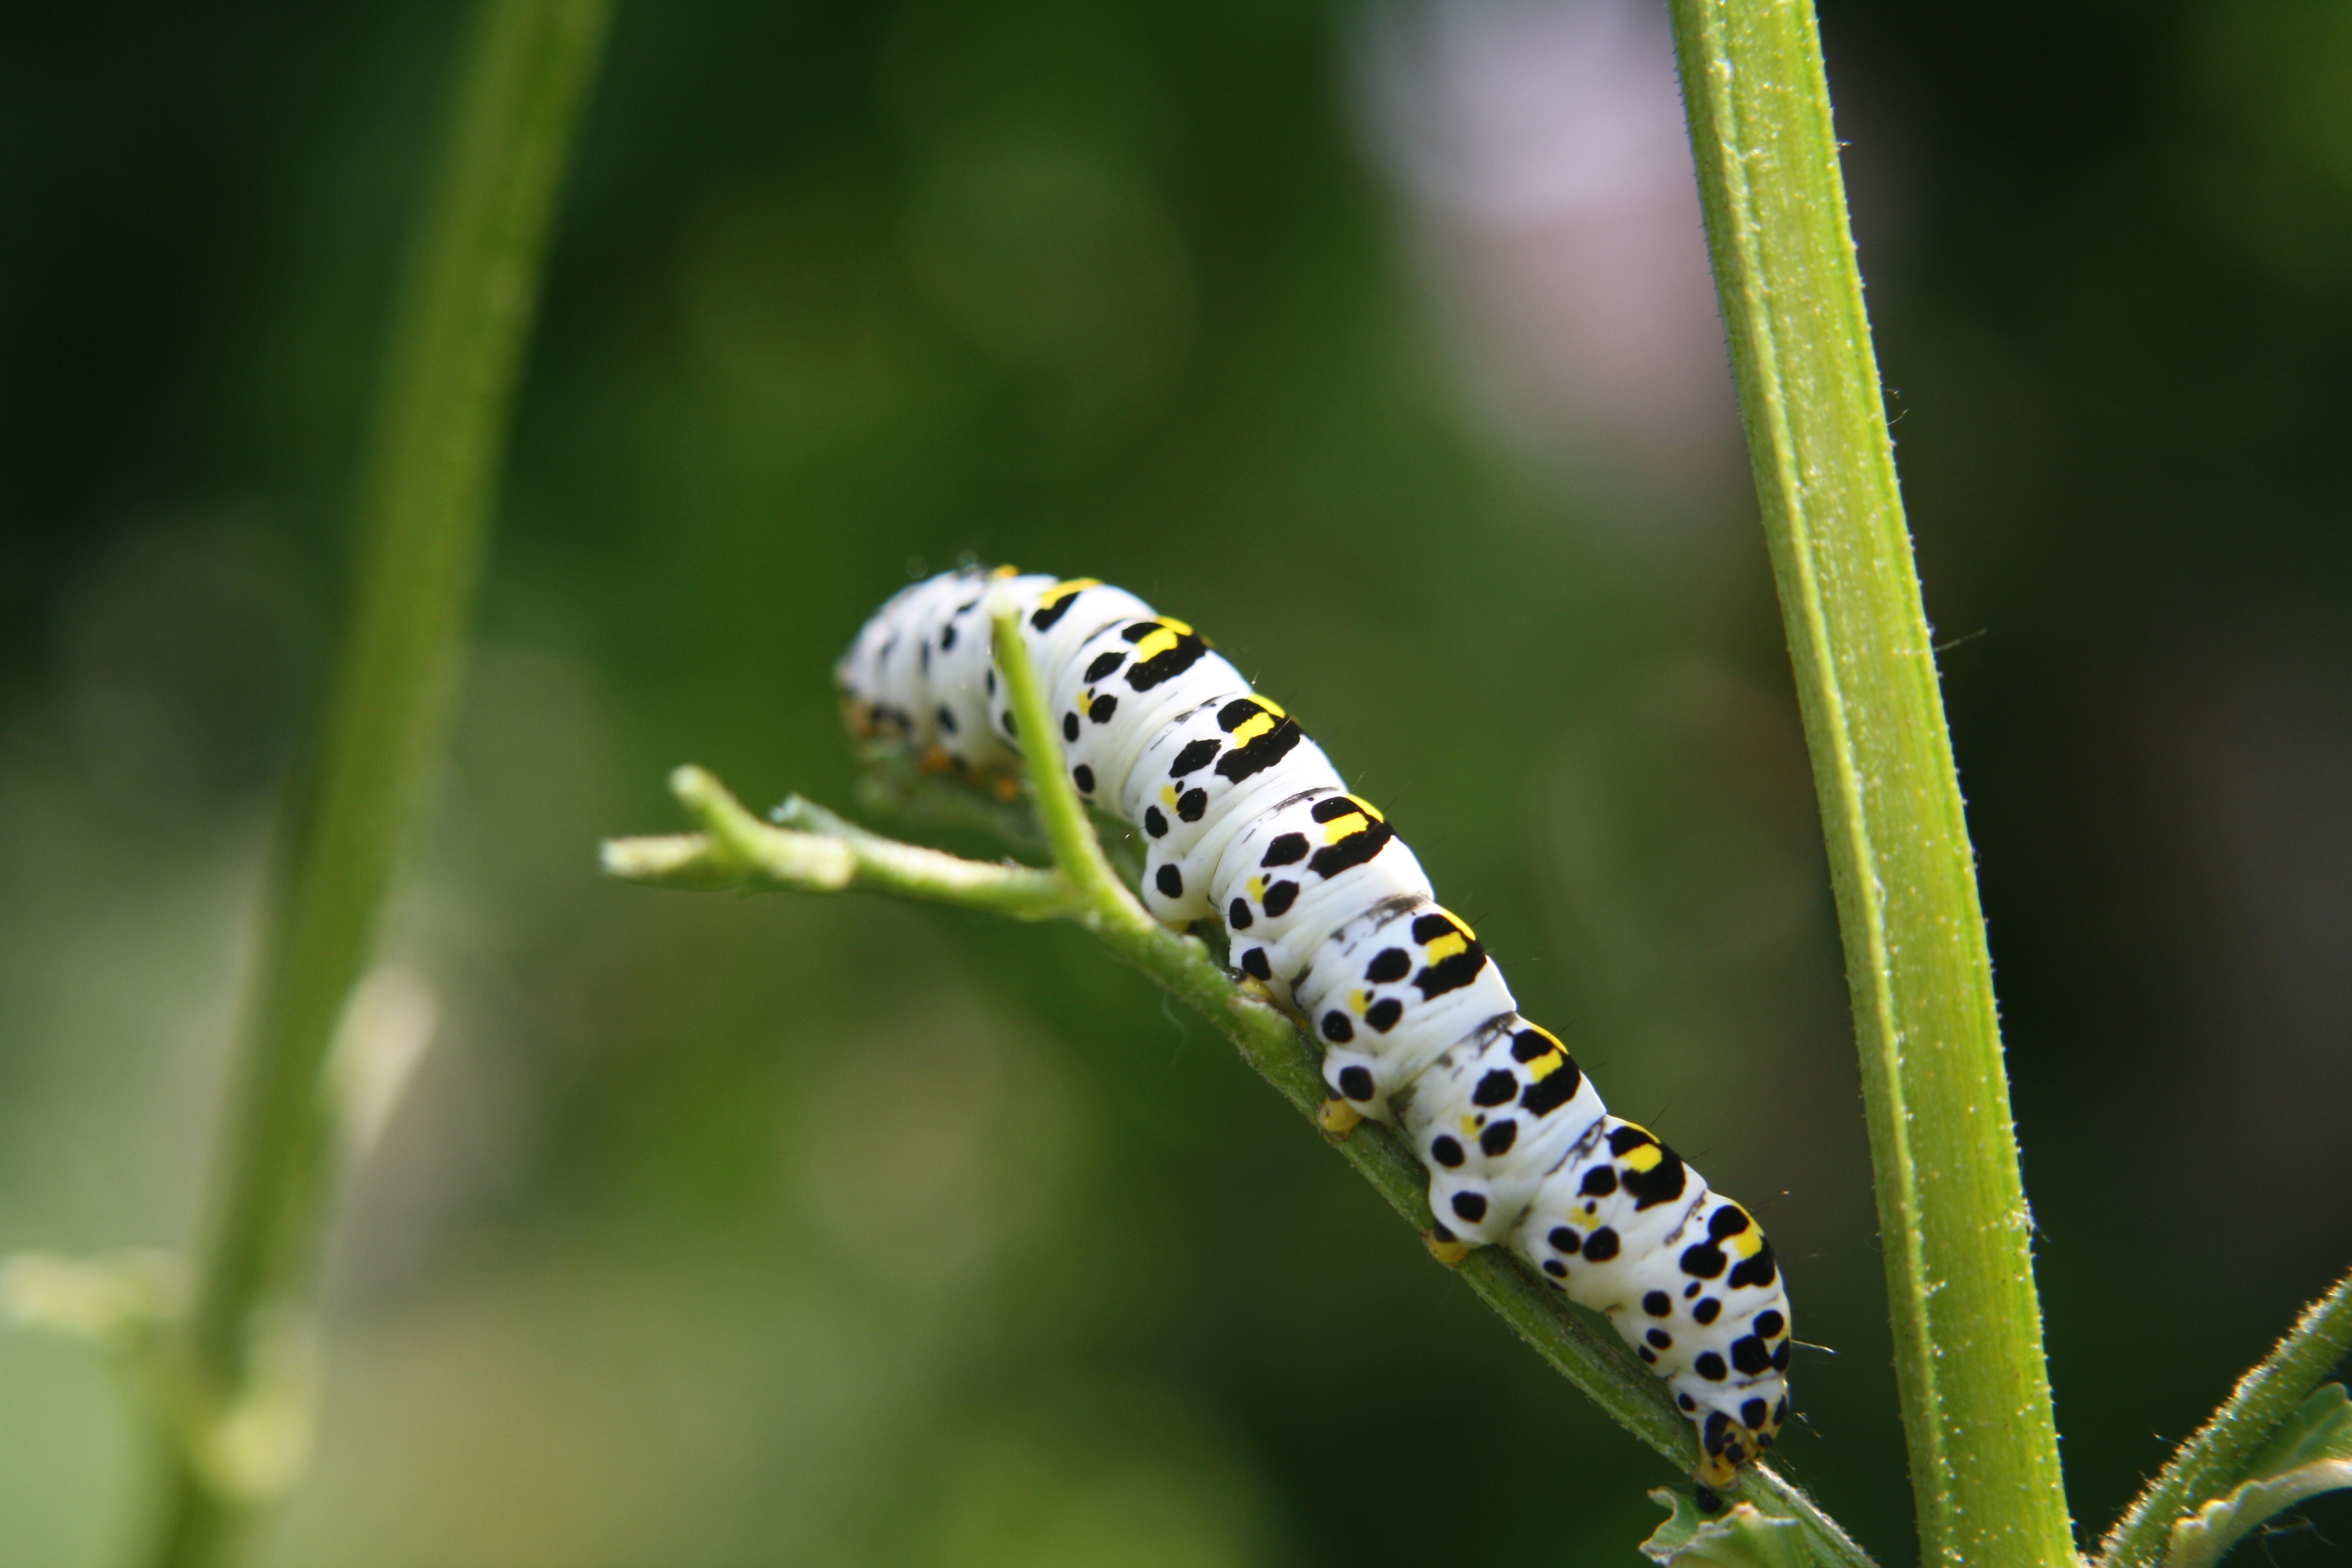
nature, grass, photography, flower, animal, green, insect, botany, moth, butterfly, flora, fauna, invertebrate, caterpillar, close up, larva, macro photography, arthropod, plant stem, moths and butterflies